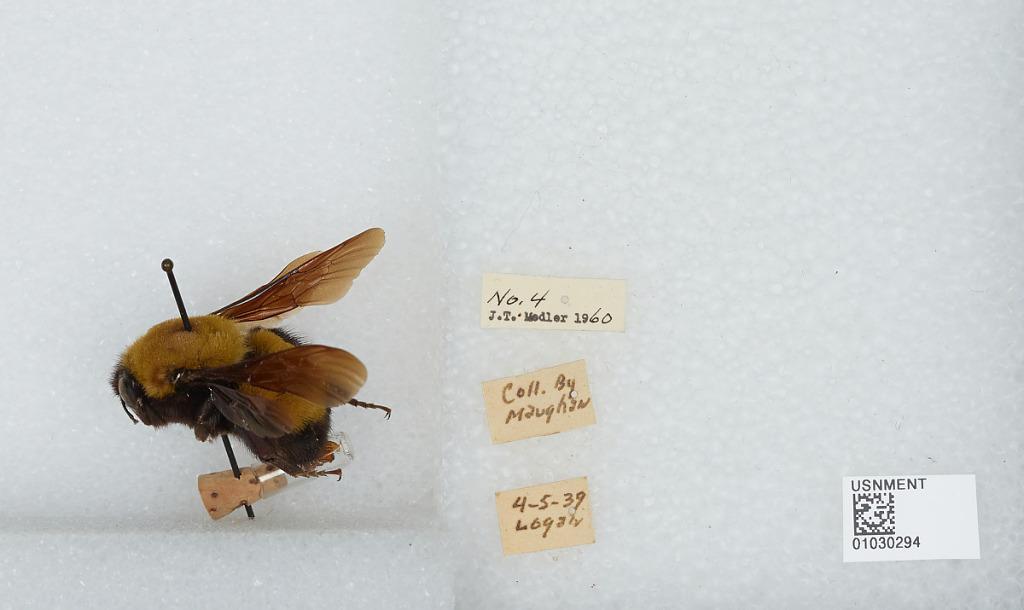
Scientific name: Bombus (Separatobombus) morrisoni Cresson
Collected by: Maughan
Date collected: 1939-4-5
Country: Canada
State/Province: Yukon Territory
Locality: Logan
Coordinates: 60.5656, -140.405